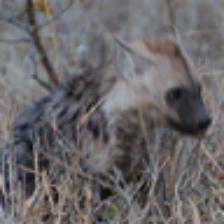
Label: NonHuman